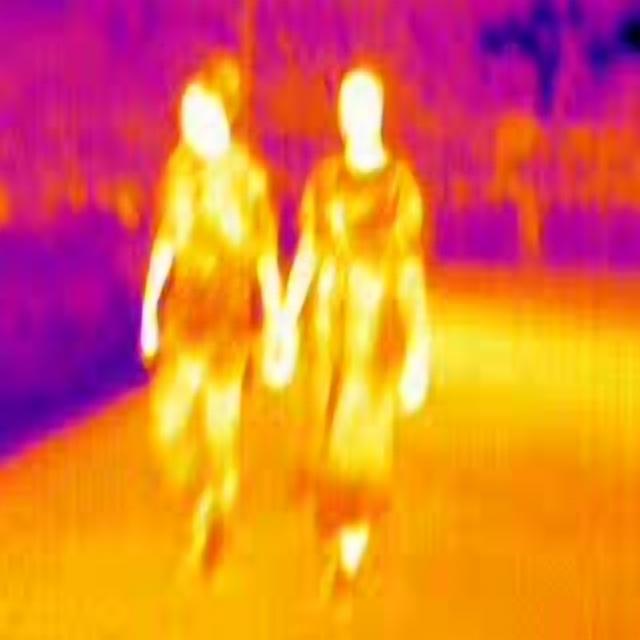
Detected objects:
label: person
label: person